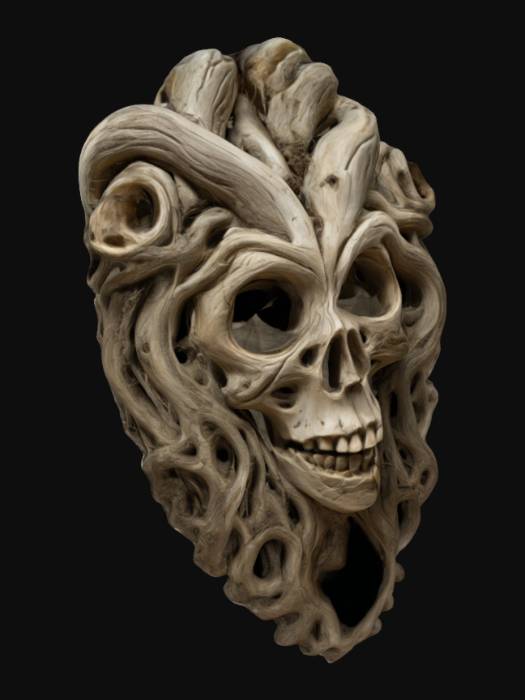
미적 점수 (1~10점): 8